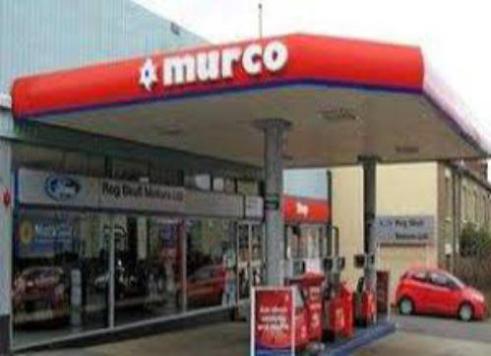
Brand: murco-1
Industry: Electronic